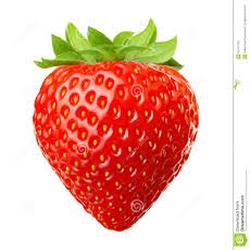
Label: Strawberry